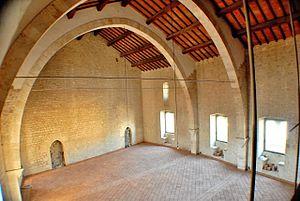
Le Palais Gottifredo est l'un des plus importants édifices médiévaux civils de la région du Latium, dans la ville d'Alatri. Il se trouve au croisement de trois rues qui, au cours de la période de sa construction, ont été les principales rues d’Alatri: la première, du nord, venant de la porte des murs de la ville dédiée à Saint-Pierre; la seconde, de l'ouest, vient de l'antique rue Saint-François, qui passe par la porte du même nom; la troisième de la porte Saint-Nicolas, à l'est.